Sharni Webb

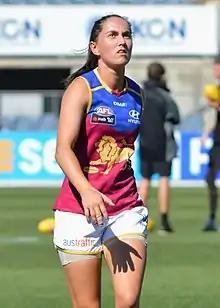
Webb playing for Brisbane in March 2017

Sharni Webb (born 14 July 1991) is a former Australian rules footballer who played for Brisbane in the AFL Women's.